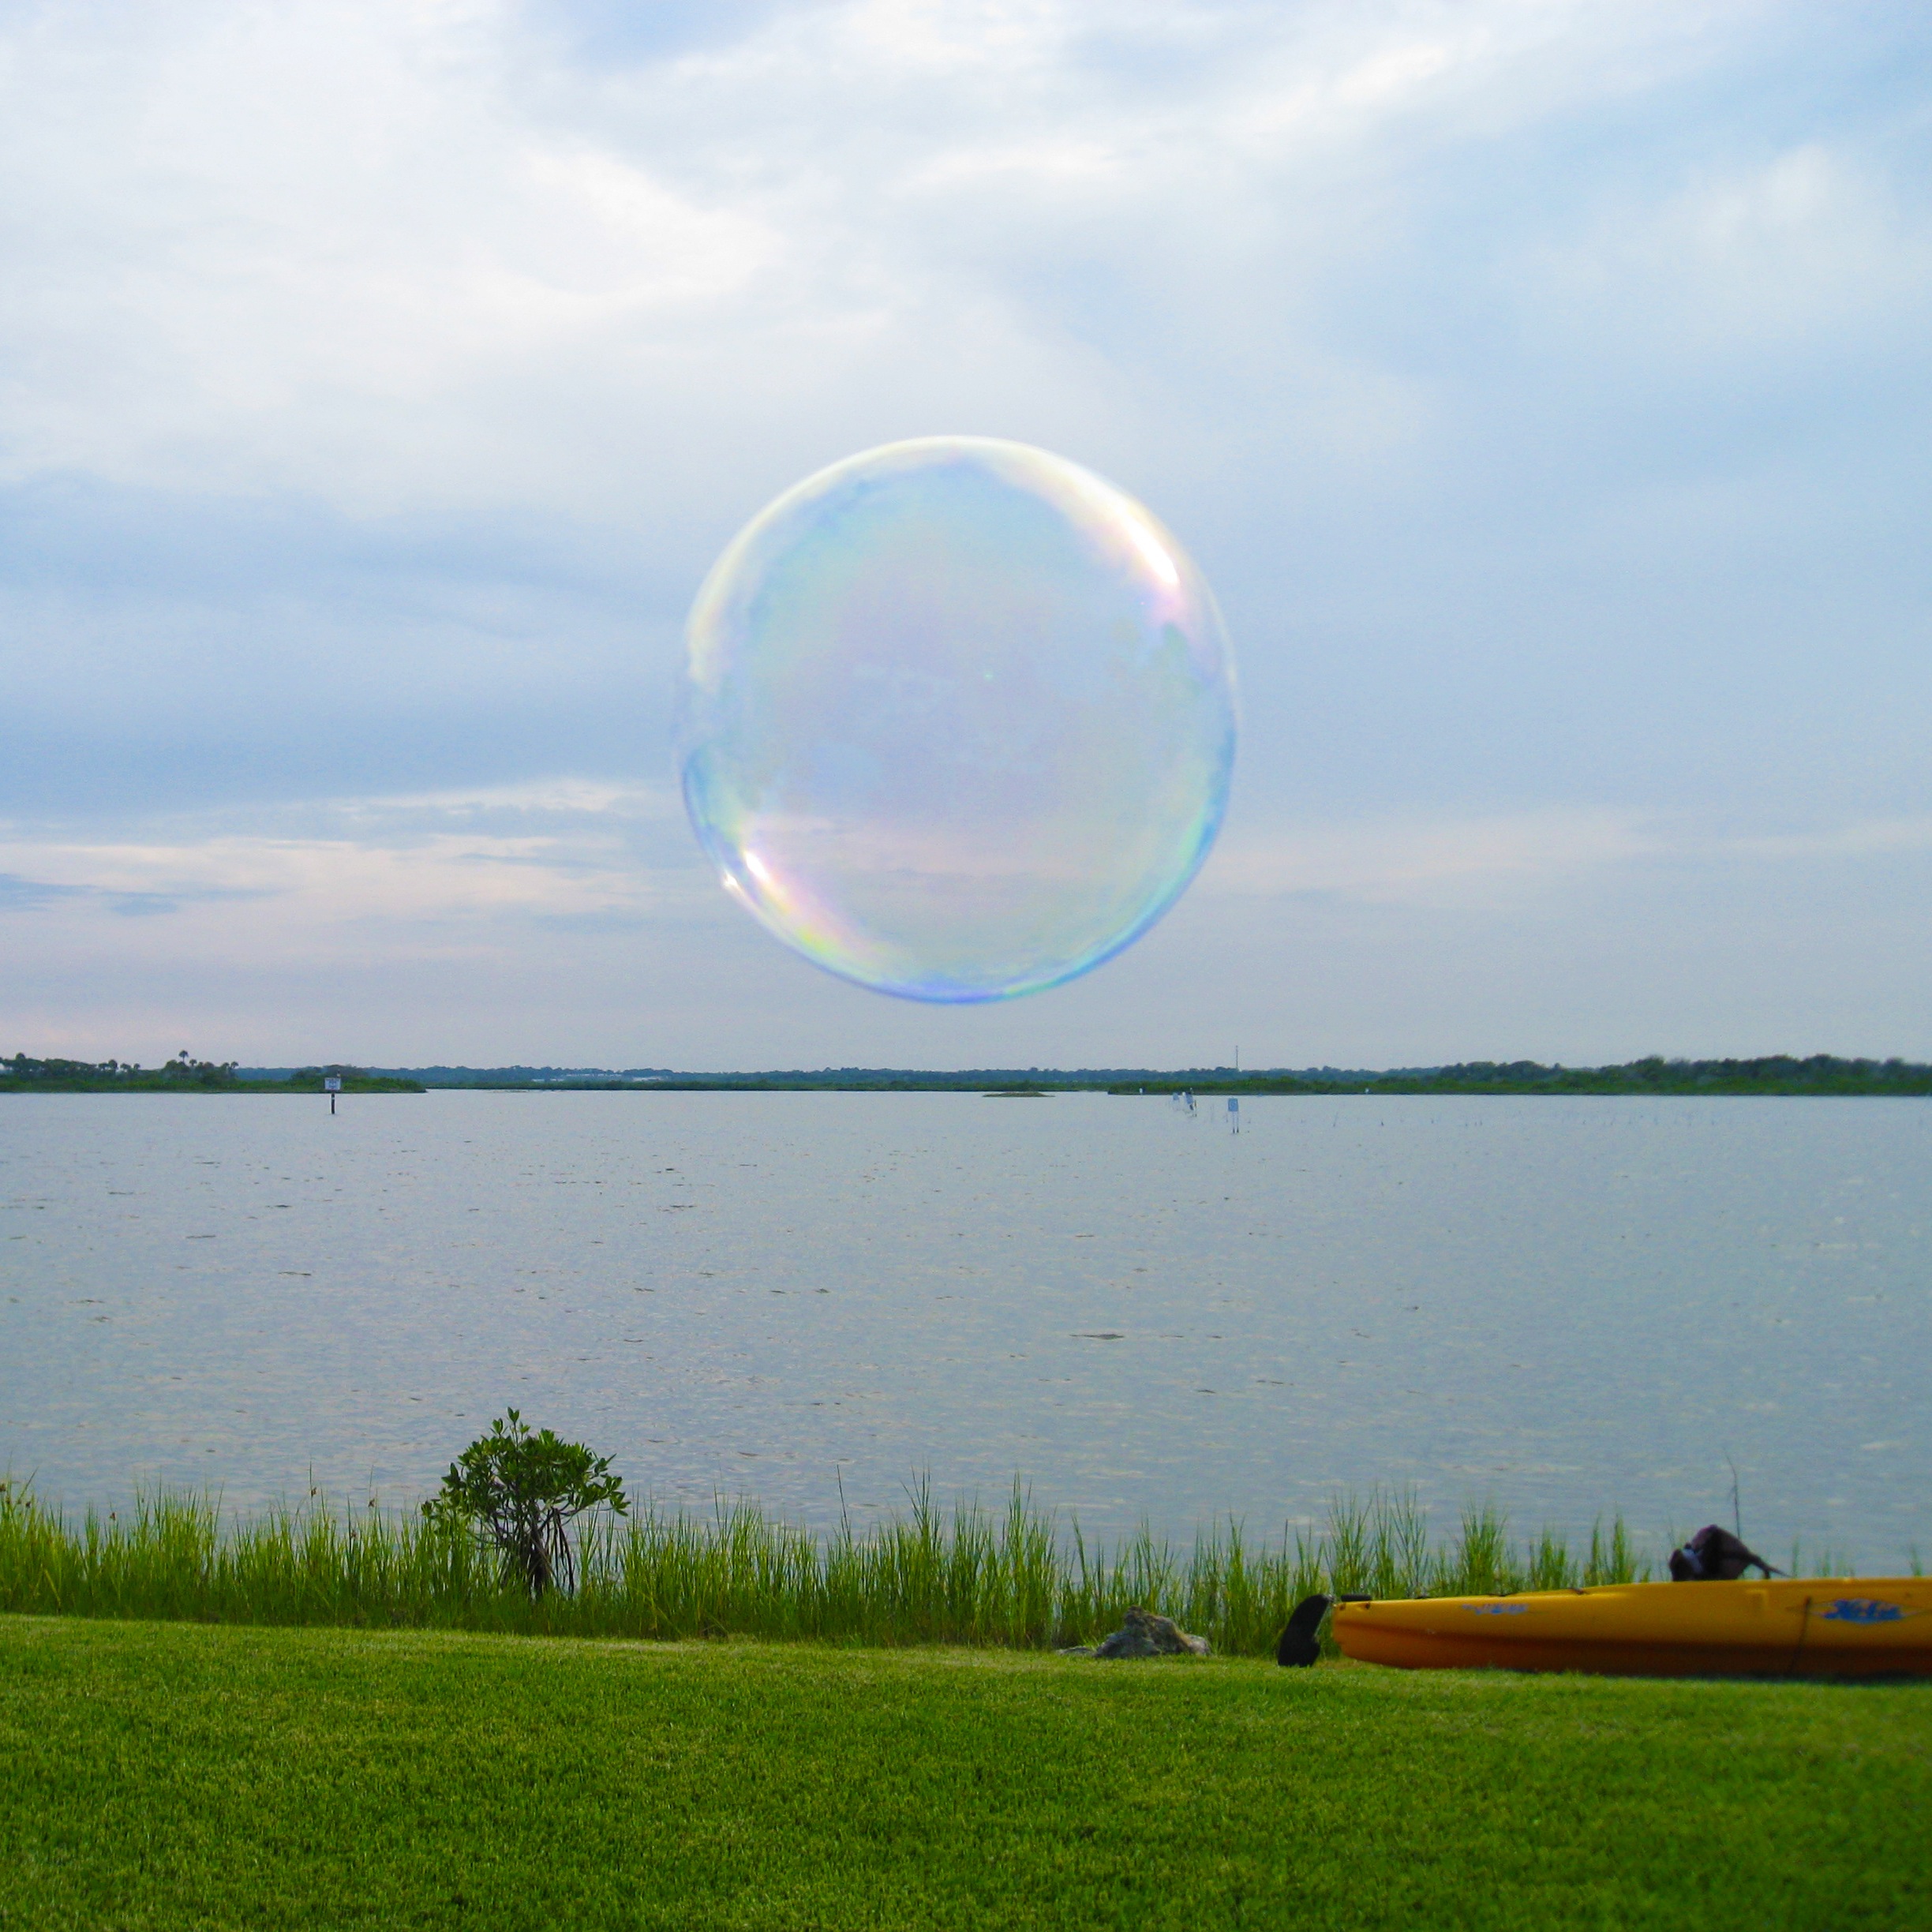
cloud, sky, atmosphere, astronomical object, atmosphere of earth